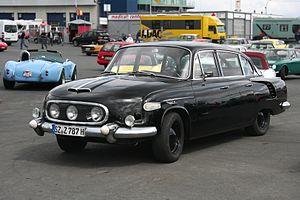
La Tatra 603 est une routière tchécoslovaque, produite entre 1957 et 1975 par le constructeur automobile Tatra. Sa ligne atypique, son confort de haut niveau et son V8 arrière en faisaient l’une des voitures de l’Est les plus désirables de l’époque.
Tatra est une entreprise tchèque fabriquant des camions depuis 1898, et qui a exercé l’activité de constructeur automobile entre 1897 et 1998. Pionnier dans ce domaine en Europe centrale, Tatra a longtemps été réputé pour ses grandes routières aux lignes aérodynamiques. La marque a également produit des avions et des bus.